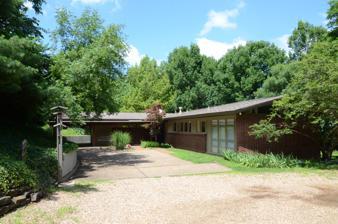
Building: Clack House
Country: United States of America
Year built: 1954
Historic house in Arkansas, United States United States historic place Clack House U.S. National Register of Historic Places Location in Arkansas Show map of Arkansas Location in United States Show map of the United States Location 725 E. Dogwood Ln., Fayetteville, Arkansas Coordinates 36°4′9″N 94°8′54″W / 36.06917°N 94.14833°W / 36.06917; -94.14833 Area less than one acre Built 1954 ( 1954 ) Architect John G. Williams Architectural style Prairie School NRHP reference No. 06000077 Added to NRHP March 2, 2006 The Clack House is a historic house at 725 East Dogwood Lane in Fayetteville, Arkansas .  The Prairie School house was designed by John G. Williams , then a professor of architecture at the University of Arkansas at Fayetteville and founder of its architecture department, and was built in 1954–56.  The house was designed for the Clacks with energy efficiency in mind, using hollow cavity masonry walls, while providing expansive views of the city from many windows. The house was listed on the National Register of Historic Places in 2006. See also National Register of Historic Places listings in Washington County, Arkansas References